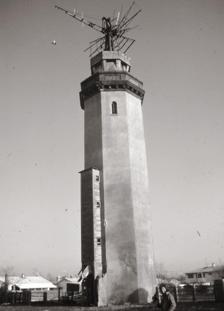
Building: Bourne Windmill, Oakdale, New York
Country: United States of America
Year built: 1911
Bourne Windmill View of the Bourne Windmill 1975 Origin Mill name Bourne Windmill Mill location Oakdale, New York Coordinates 40°44′15″N 73°06′15″W / 40.73750°N 73.10417°W / 40.73750; -73.10417 Year built 1911 Information Purpose Water supply Type American Farm Year lost 2004 The Bourne Windmill, Oakdale, New York was an American farm design tower windmill , built in 1911 by Commodore Frederic G Bourne , as part of a farm in Oakdale, New York . It was located north of his South Shore estate, known as Indian Neck Hall , which later became LaSalle Military Academy . The windmill was demolished in 2004–2005. History The Bourne Windmill was built in 1911 by Frederick Gilbert "Commodore" Bourne , and designed by noted architect Alfred Hopkins . Part of the Bourne Dairy Farm, the windmill works were built by the Andrew J. Corcoran Company and supplied water for the dairy farm, farmhouse, fountains and fire hydrants . It was noteworthy in its height, construction and artistic design. The windmill blades were 30 feet in diameter, the tower stood 105 feet tall and was adorned with terracotta ram's heads encircling the top of the top of the tower. It featured a unique octagonal design constructed of reinforced concrete pillars with terracotta blocks between, and smooth stucco on the exterior. The upper portion of the tower housed a large metal water tank and the lower portion was used as a silo . By the 1970s, the surrounding farm buildings fell into disrepair, damaged by neglect and vandalism and were demolished around 1975. The farm and the windmill had applications to be designated a National Landmark that were unsuccessful. The windmill continued to be neglected through the 1980s becoming a home to bats and owls and a spooky hangout for local teenagers. In 1989, the surrounding property was redeveloped as an age-restricted residential community and the windmill underwent a garish cosmetic makeover. The top was retrofitted with a barn roof and faux Dutch-style blades replacing the original American farm design. The tower exterior was painted pastel yellow to match the vinyl siding of the surrounding homes. It was eventually demolished in 2004–2005 after engineering reports estimated the cost of maintaining the structure to be too expensive despite its status as a local historic site. See also List of windmills in New York References